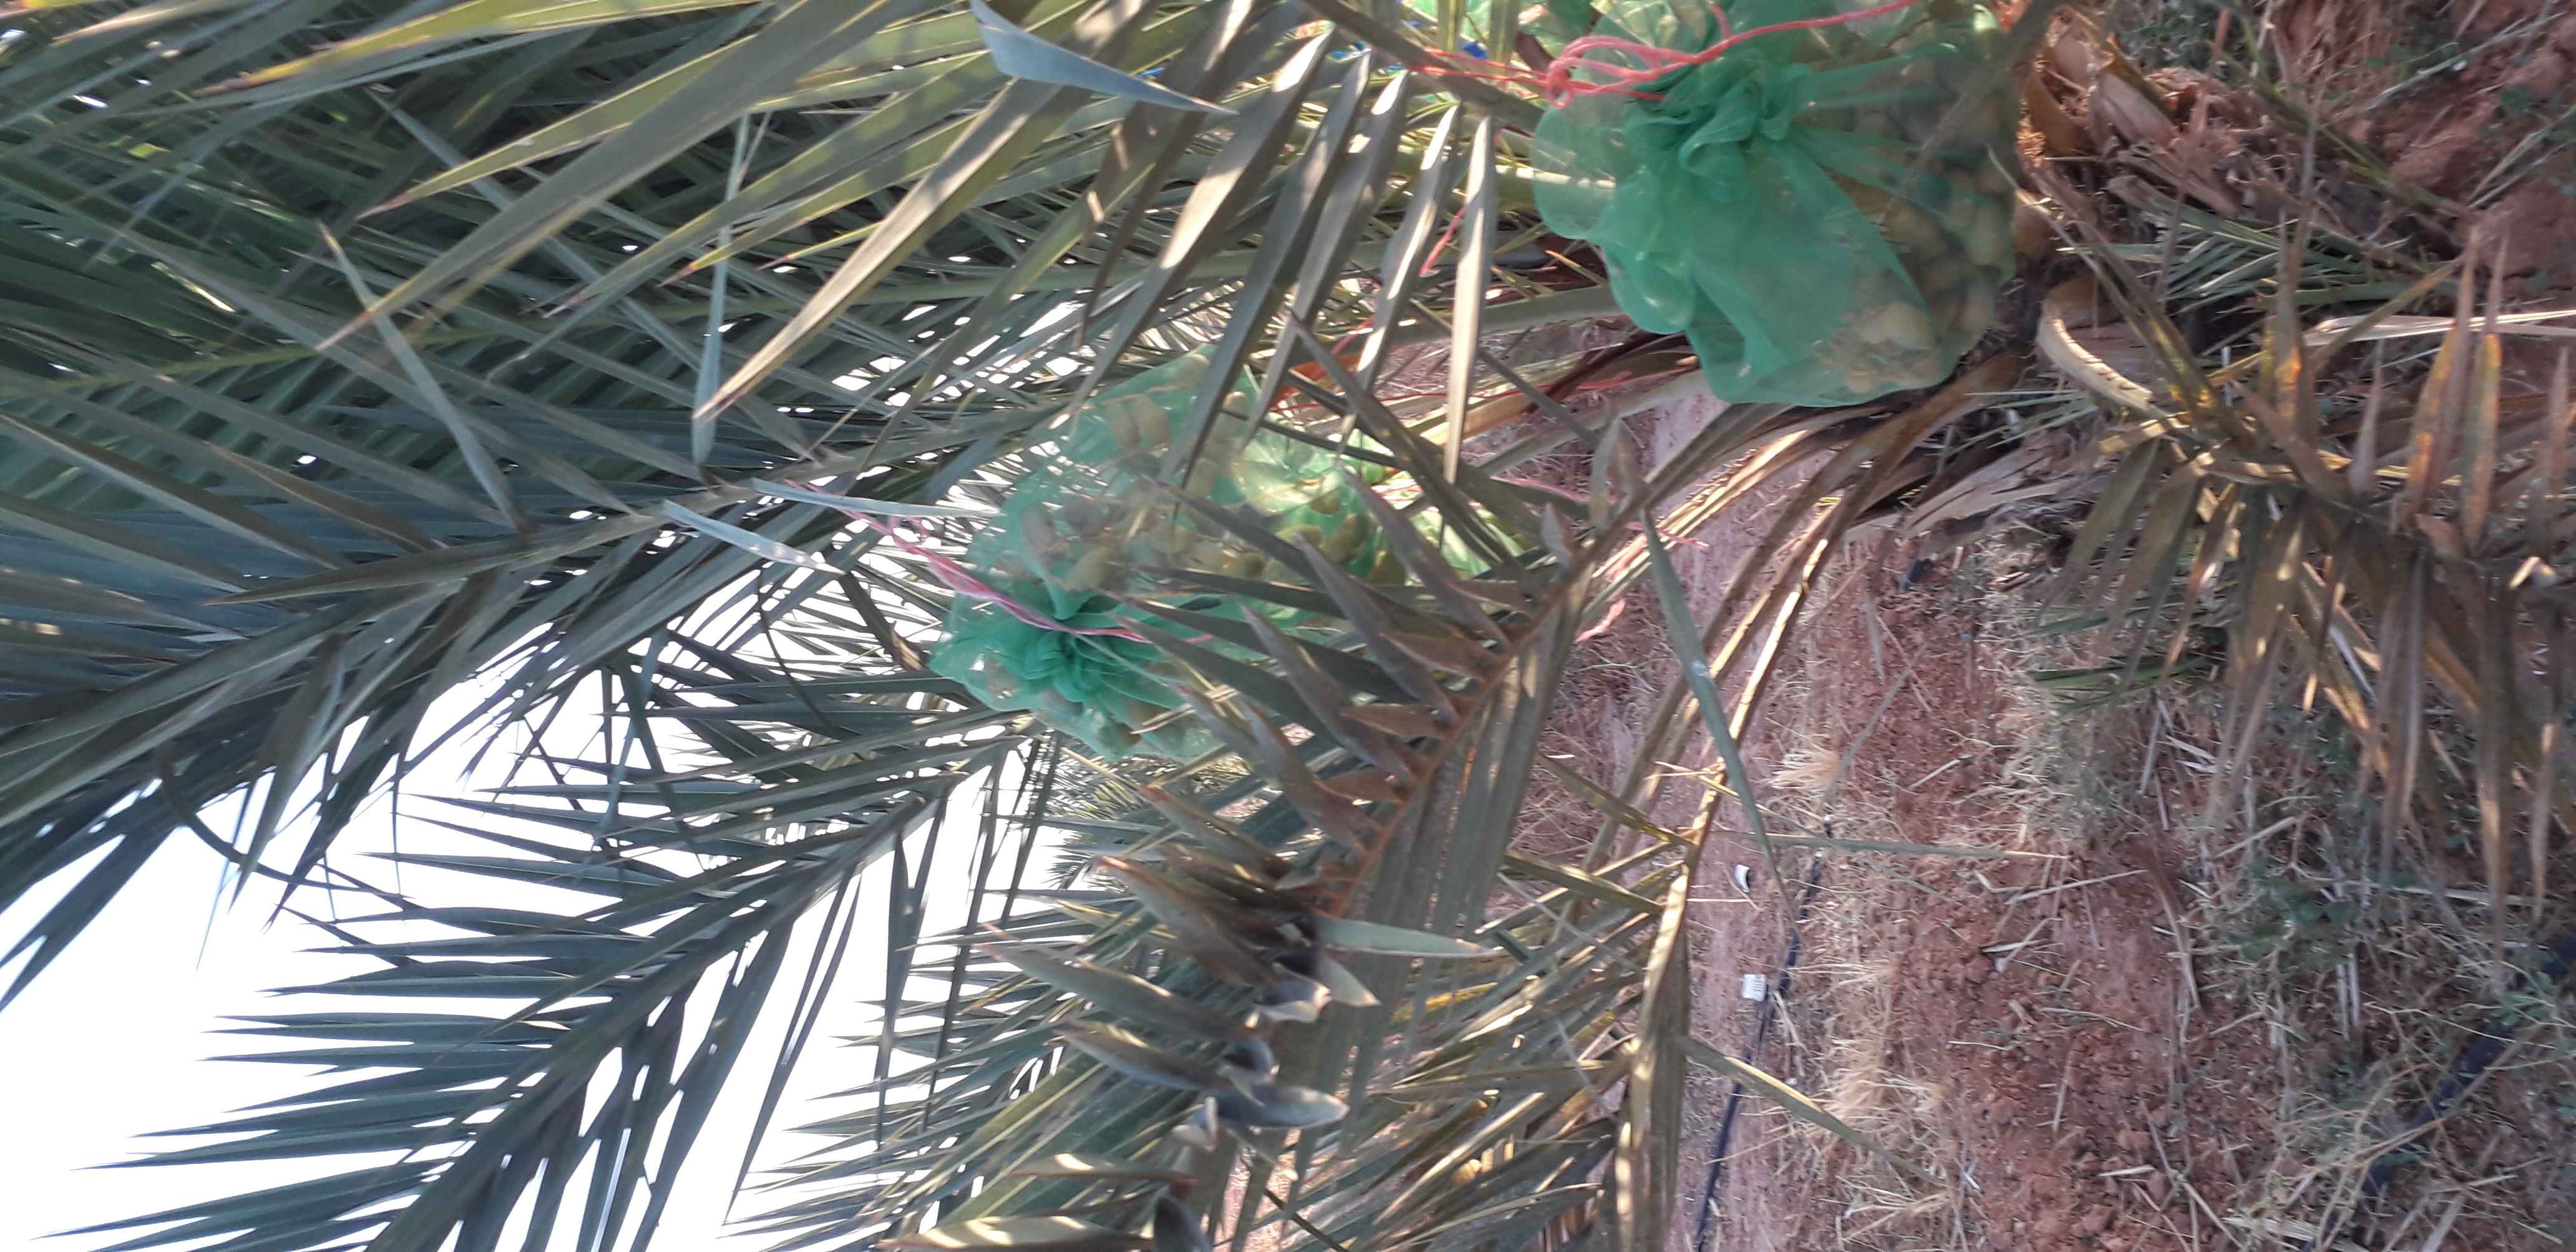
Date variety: Boumajhoul